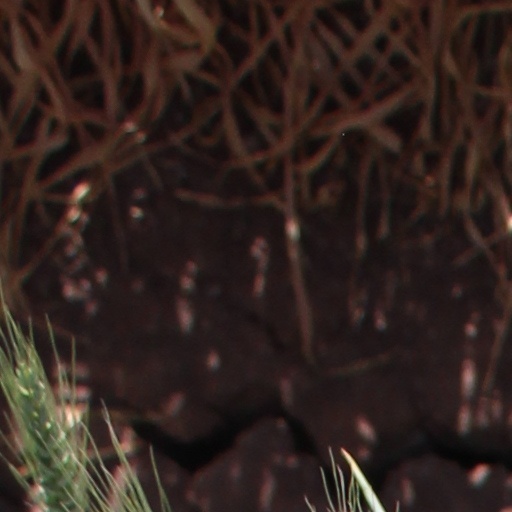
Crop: wheat